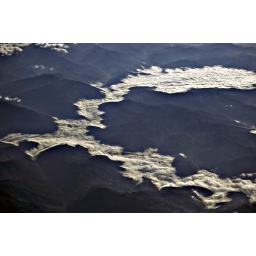
The elevation in Yunnan is high enough that these mountain peaks are higher than some of the cloud formations